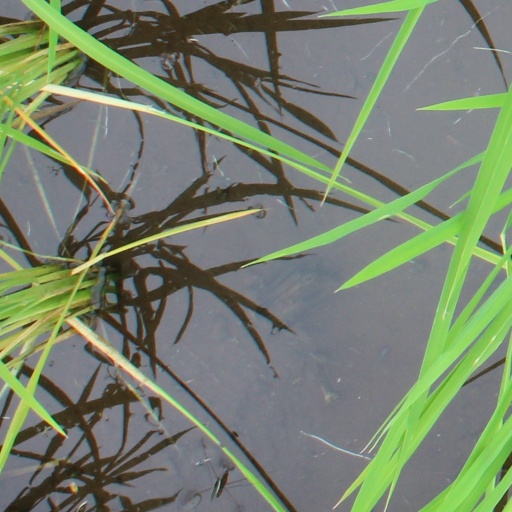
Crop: rice